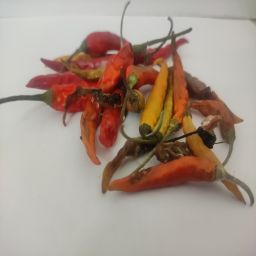
Crop: Chile Pepper
Quality: Damaged